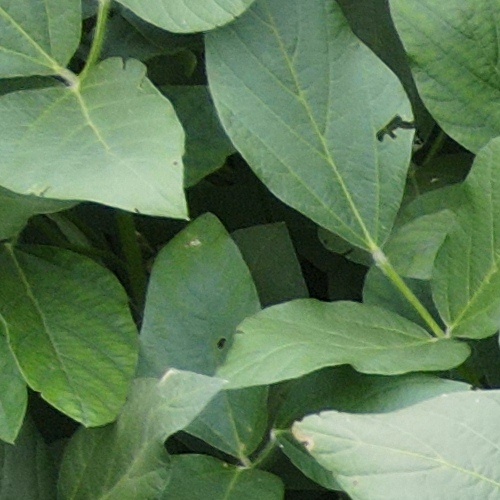
Label: Caterpillar